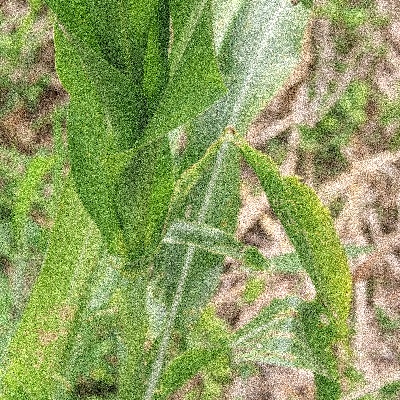
Label: Corn_(Maize)___Maize_Streak_Virus